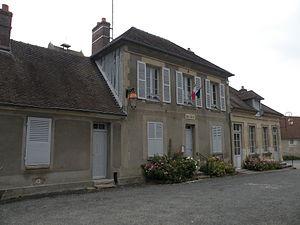
Vaudancourt mairie